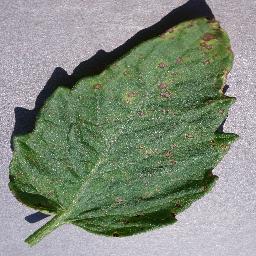
Label: Tomato___Septoria_leaf_spot